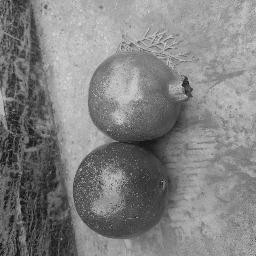
Fruit: Pomegranate
Quality: Good